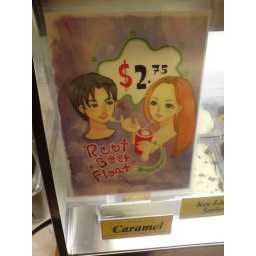
a little cute sign in a crepe place in japantown